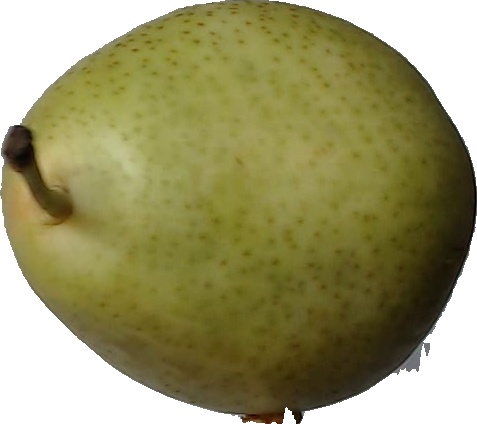
Label: pear_1